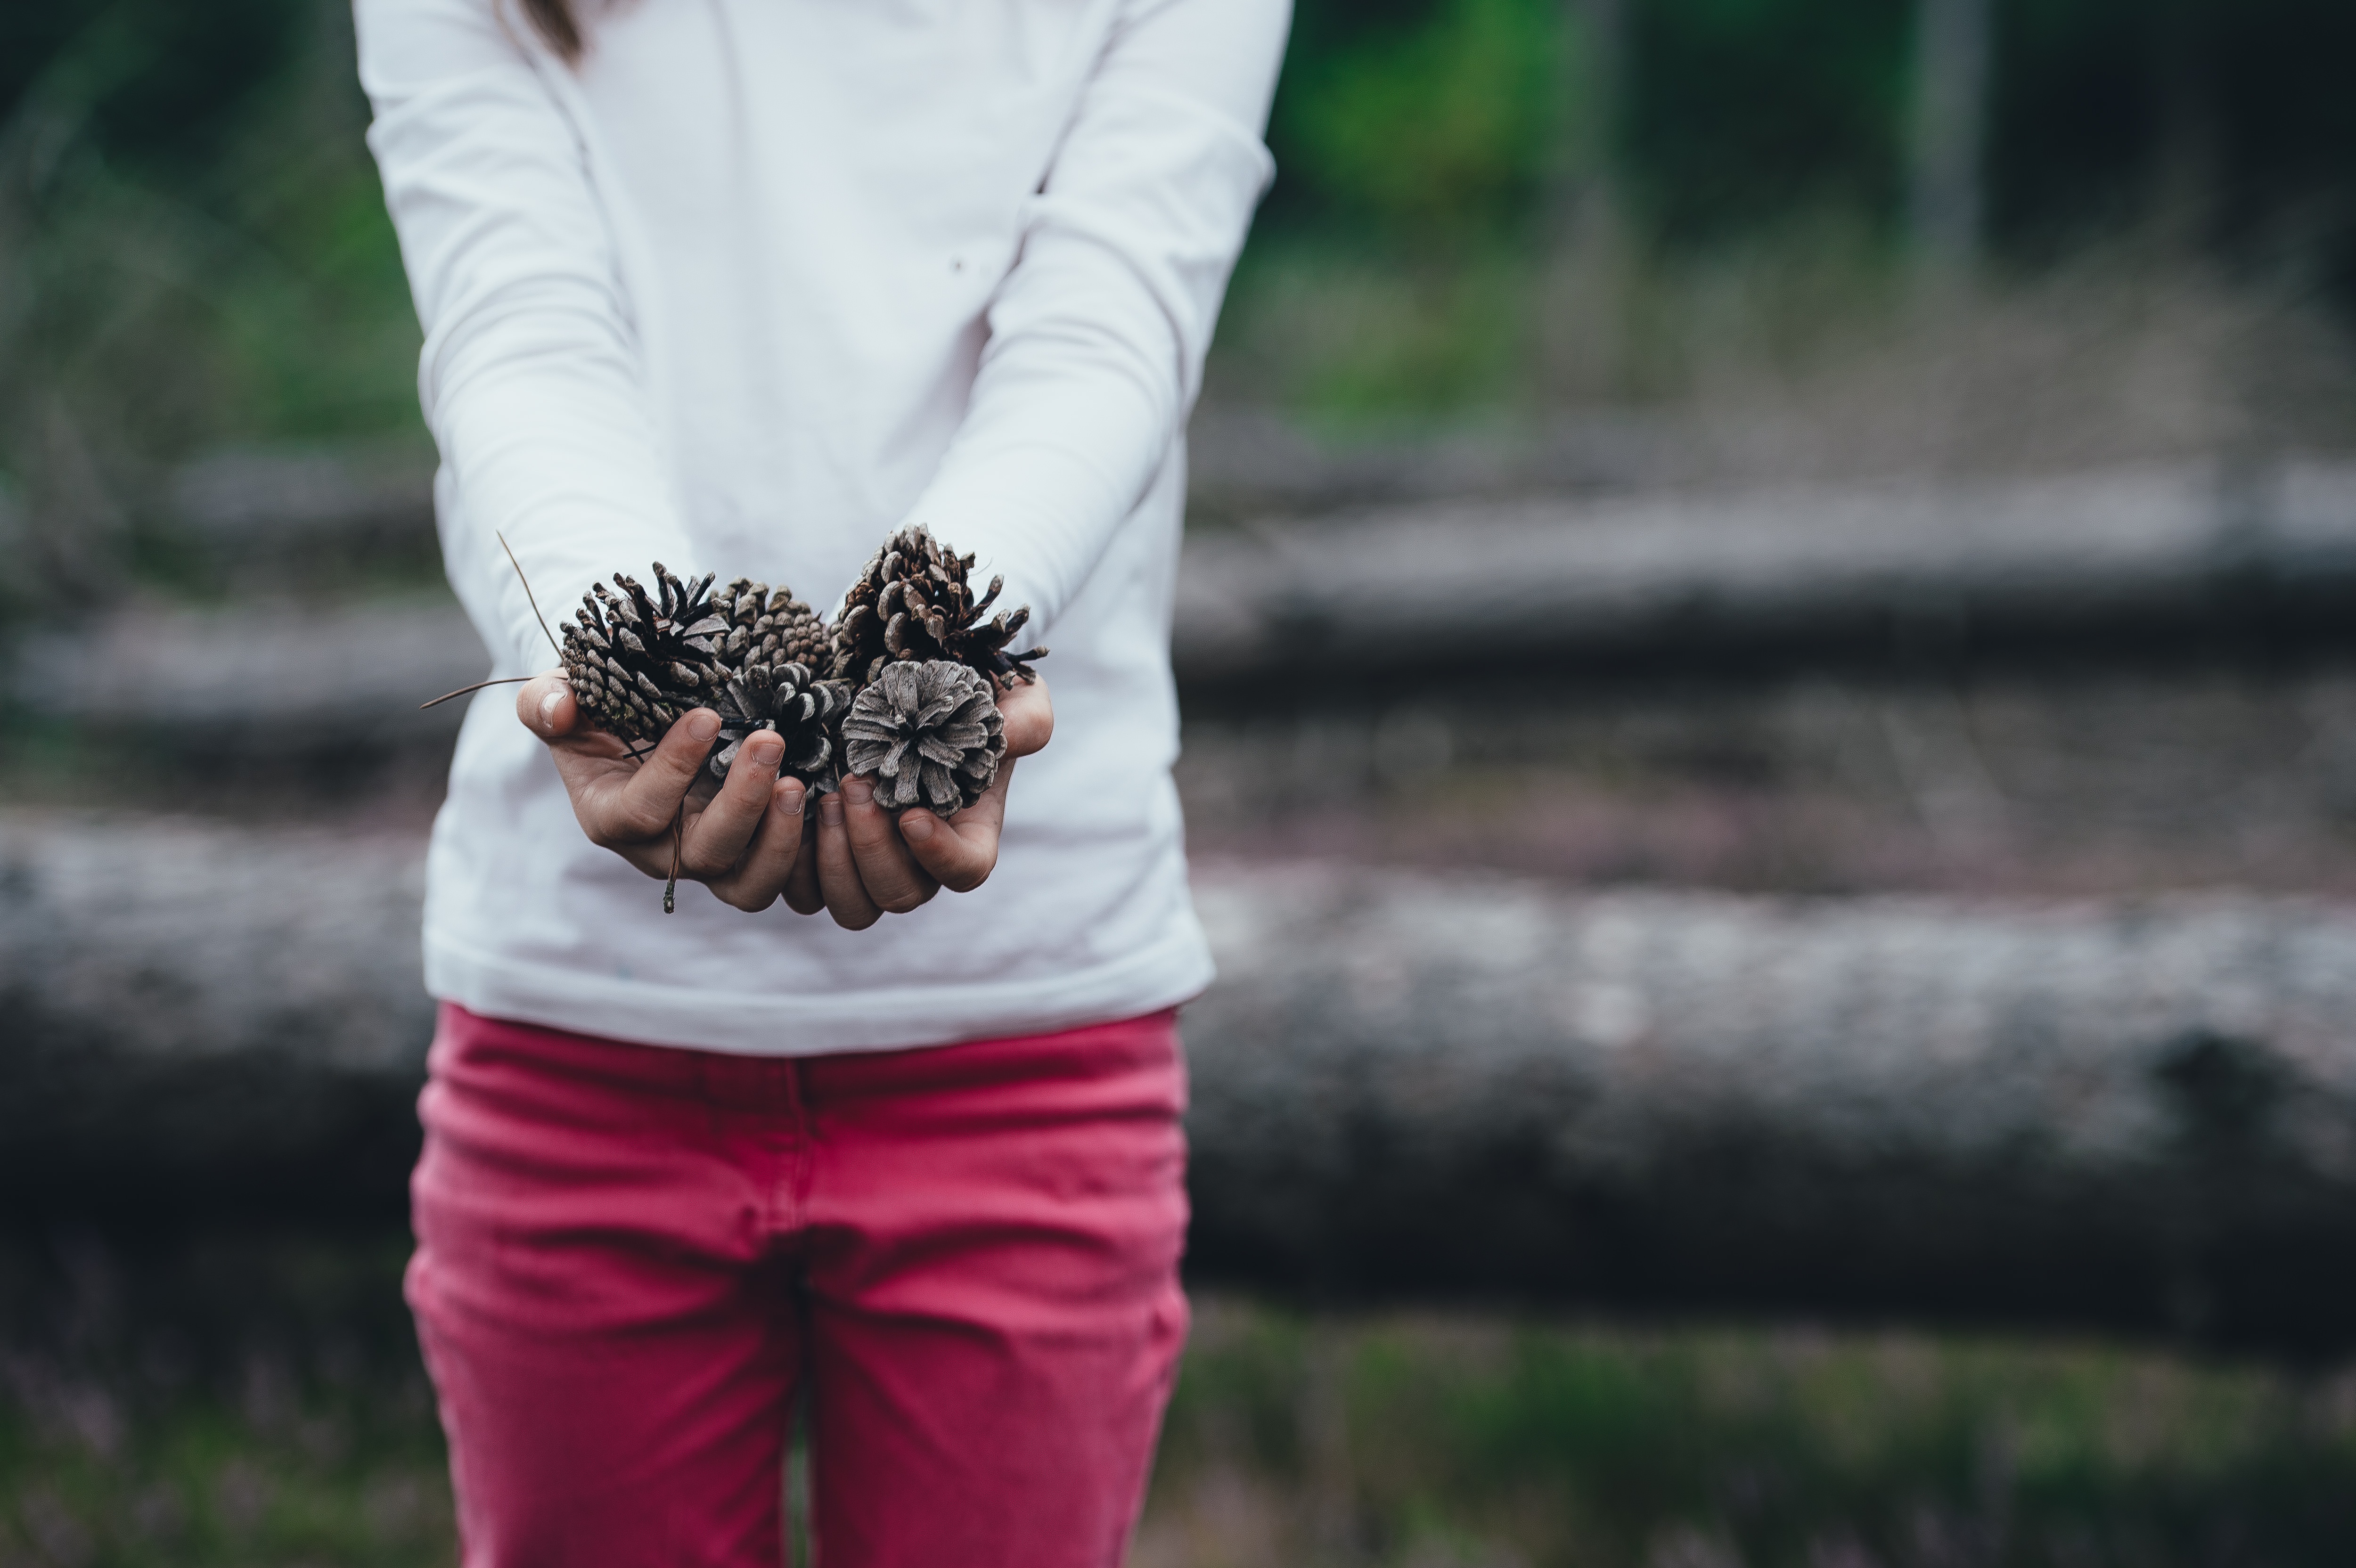
hand, man, person, blur, girl, woman, female, love, spring, lady, holding hands, close up, woods, hands, logs, blurry, emotion, pine cones, interaction, conifer cones, long sleeve